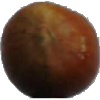
Label: nut_forest